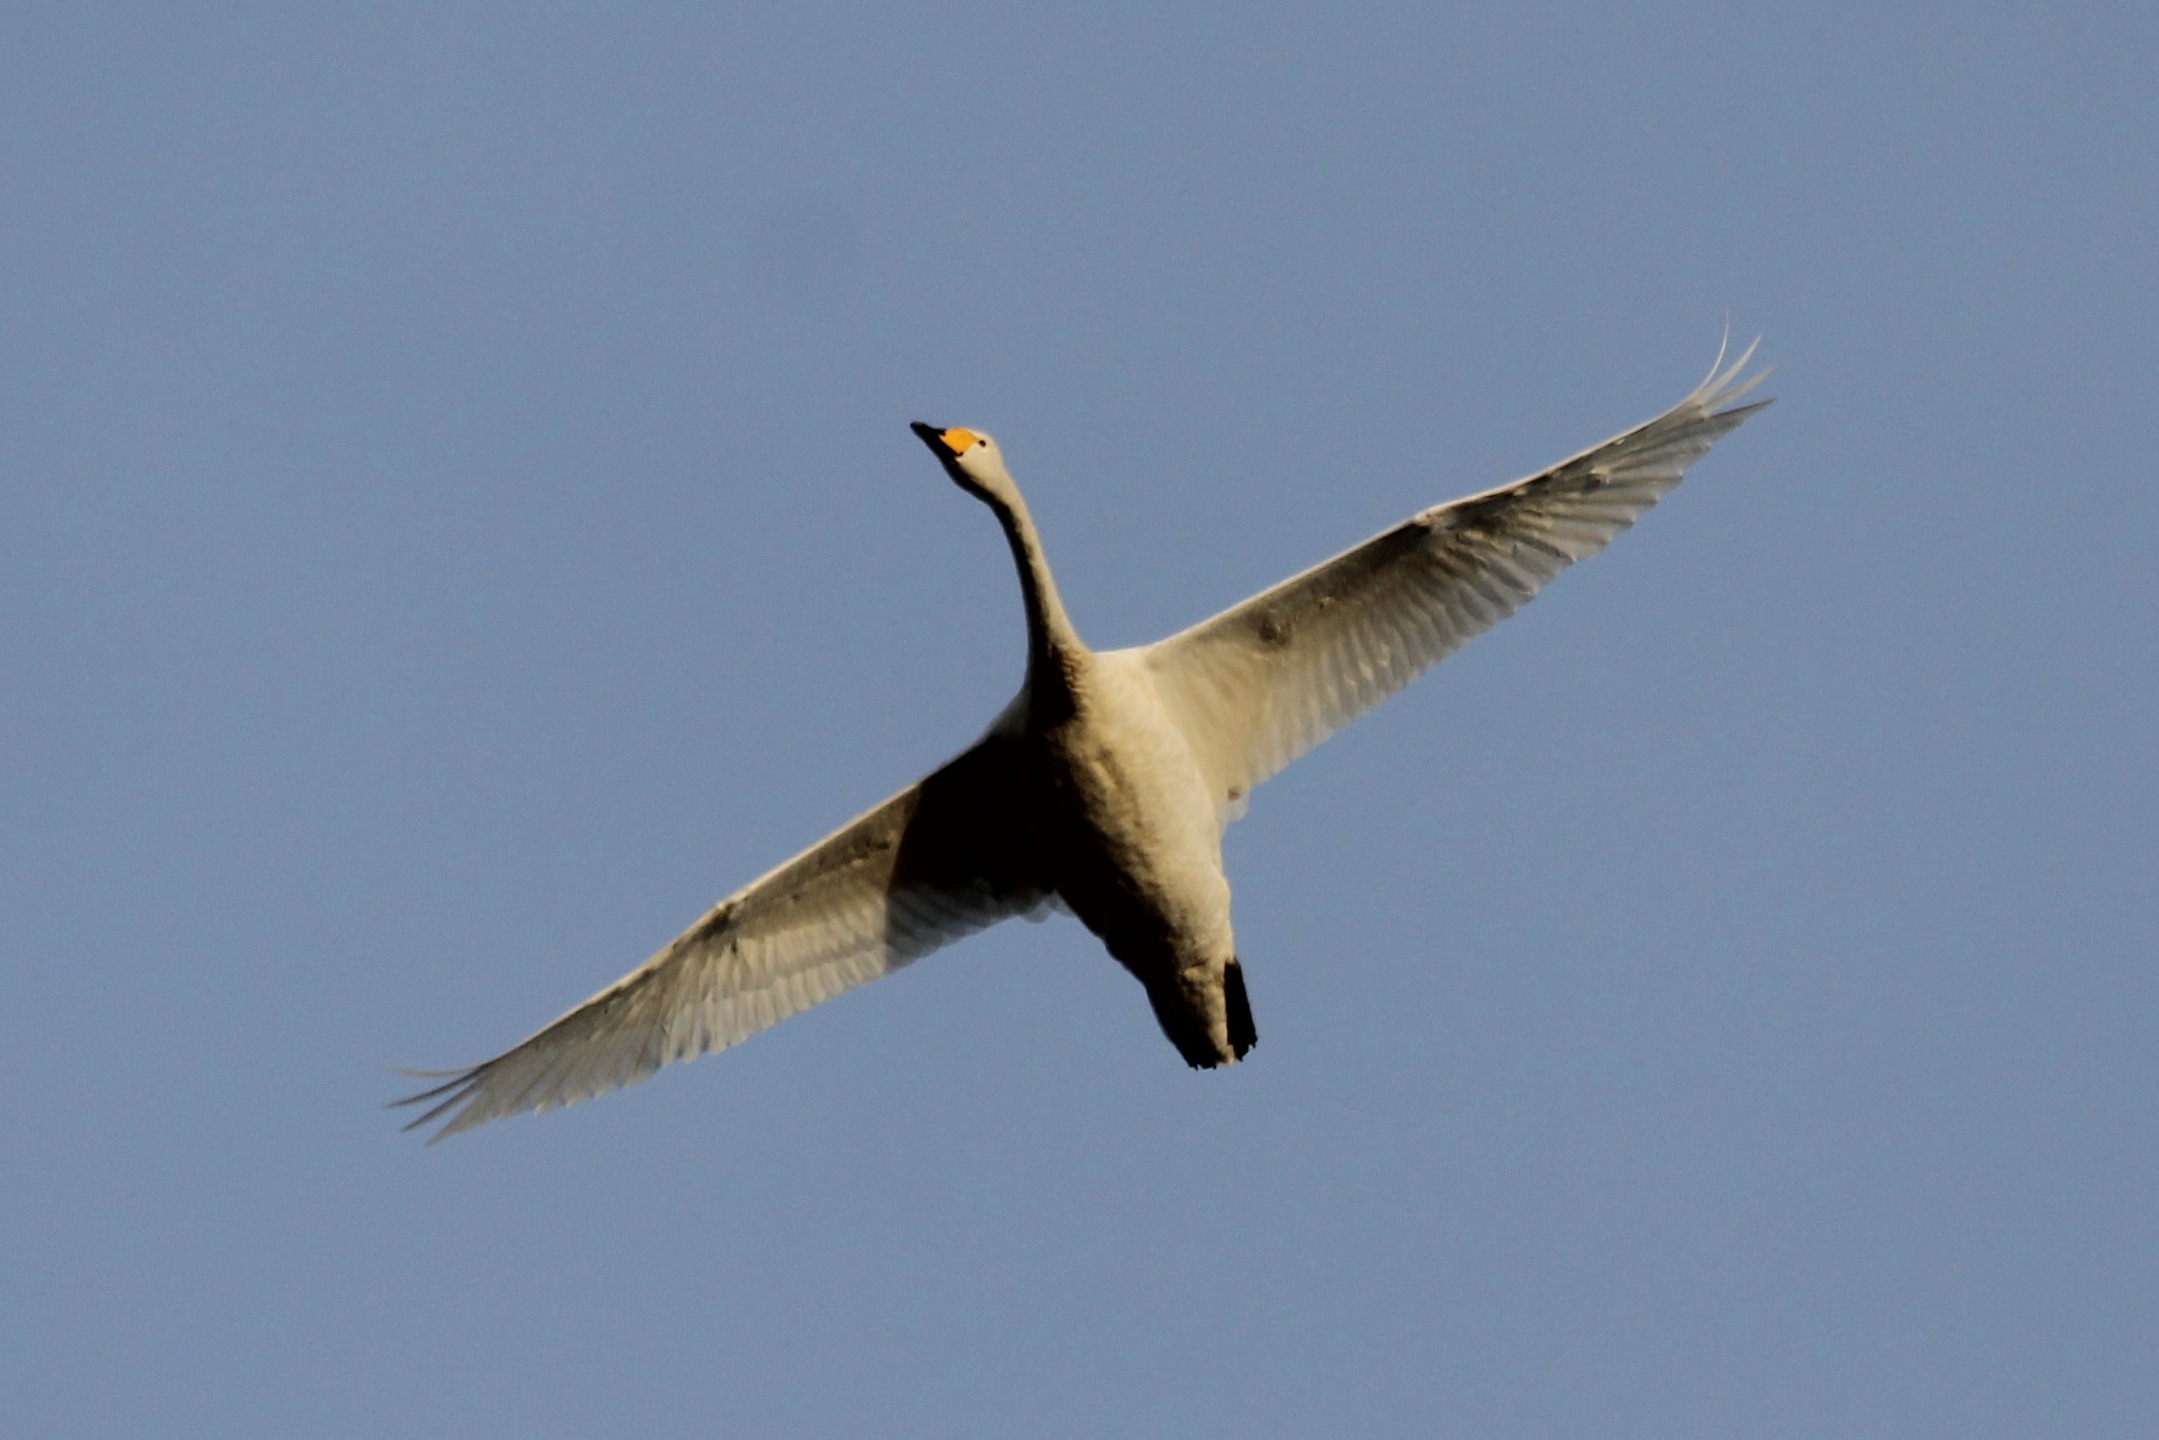
bird, wing, sky, fly, beak, flight, fauna, swan, goose, vertebrate, crane, waterfowl, water bird, canard, bird migration, animal migration, ducks geese and swans, crane like bird